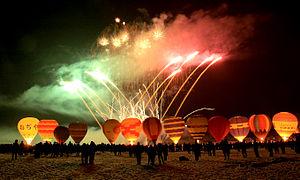
Ojiya est une ville située dans la préfecture de Niigata, sur l'île de Honshū, au Japon.